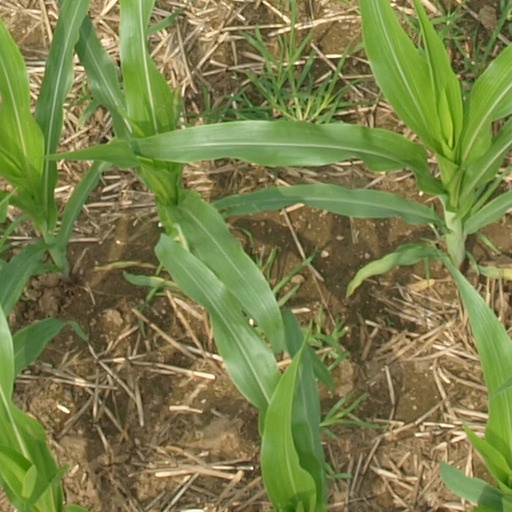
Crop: maize; corn